Abaoji

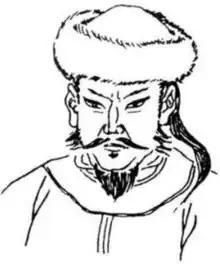
Modern artistic depiction of Abaoji

Abaoji (872 – 6 September 926), posthumously known by his temple name as the Emperor Taizu of Liao, was a Khitan leader and the founding emperor of the Liao dynasty of China, ruling from 916 to 926. He had a sinicised name, Yelü Yi; some sources suggest that Abaoji's family name, Yelü, was adopted during his lifetime, although there is no consensus amongst historians on this point.